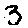
Label: 3